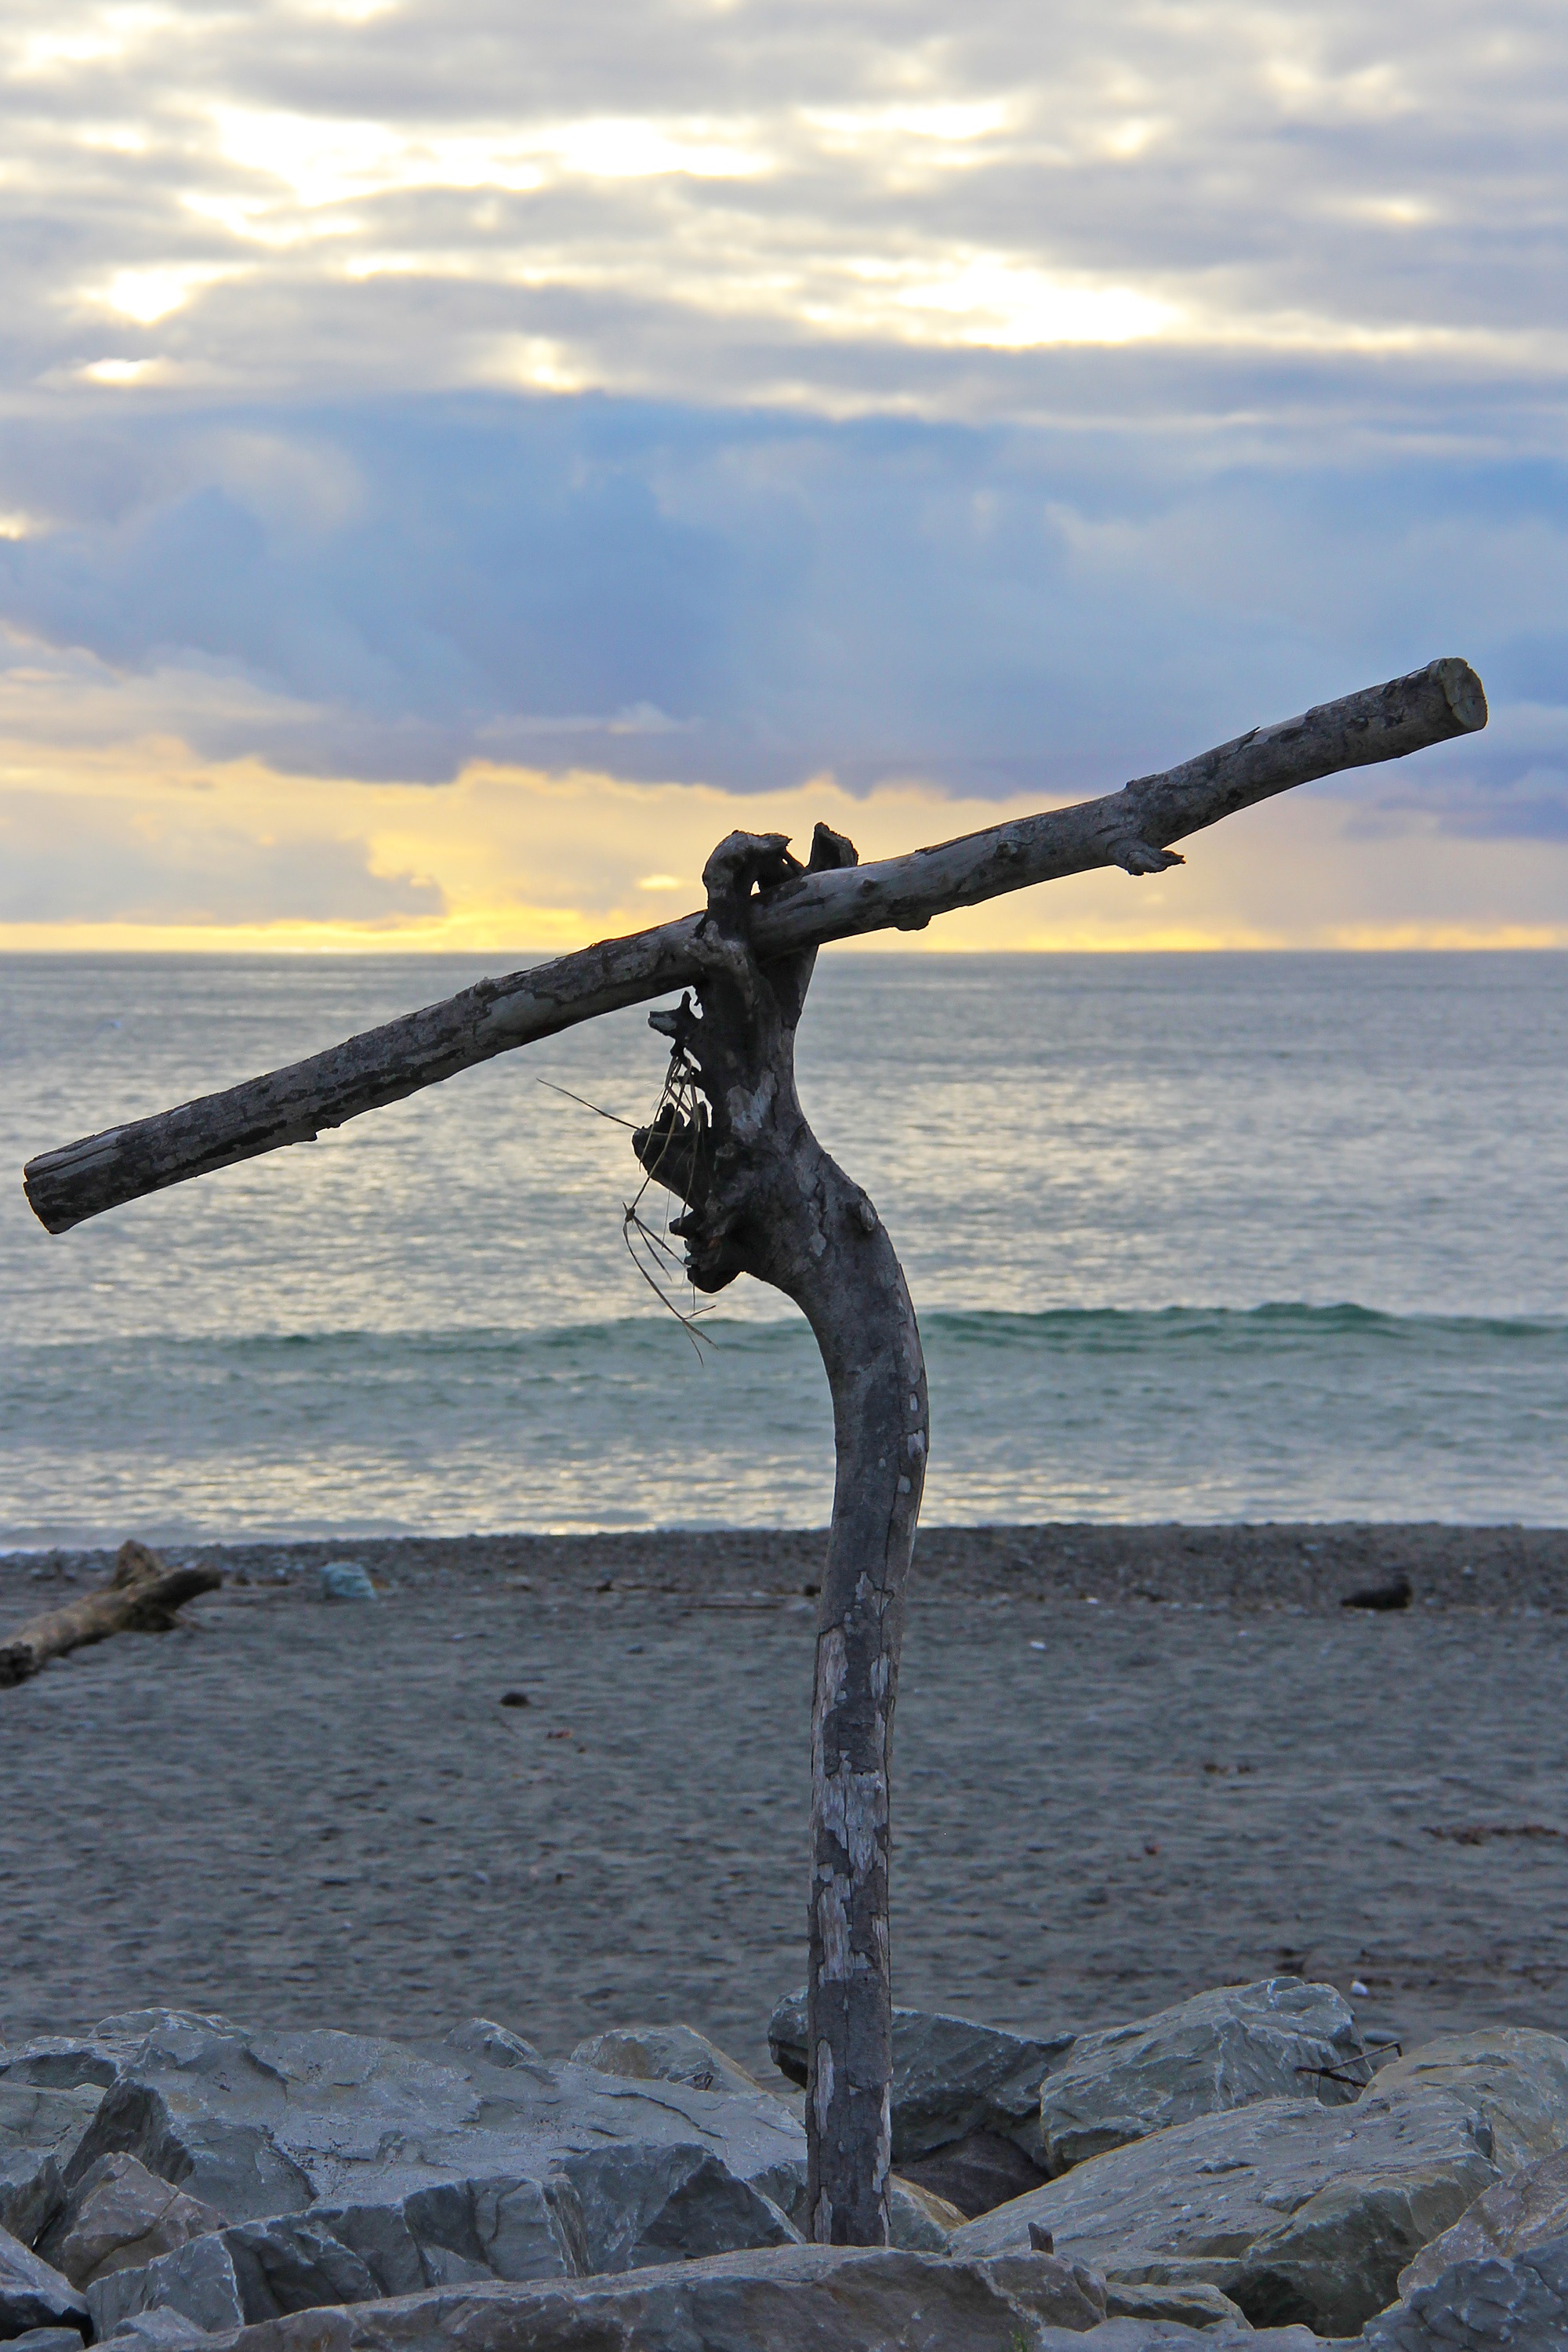
beach, sea, coast, nature, ocean, sunset, wind, monument, statue, autumn, sculpture, new zealand, beautiful, hokitika